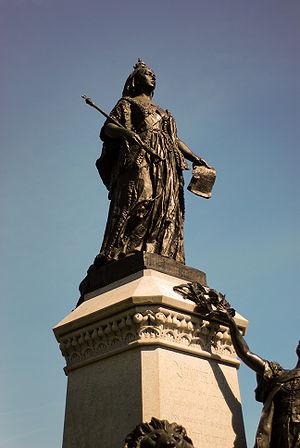
La Reine Victoria a été représentée ou référencée à plusieurs reprises.